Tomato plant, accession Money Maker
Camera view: horizontal (90 deg, fisheye); turntable rotation: 60 degrees
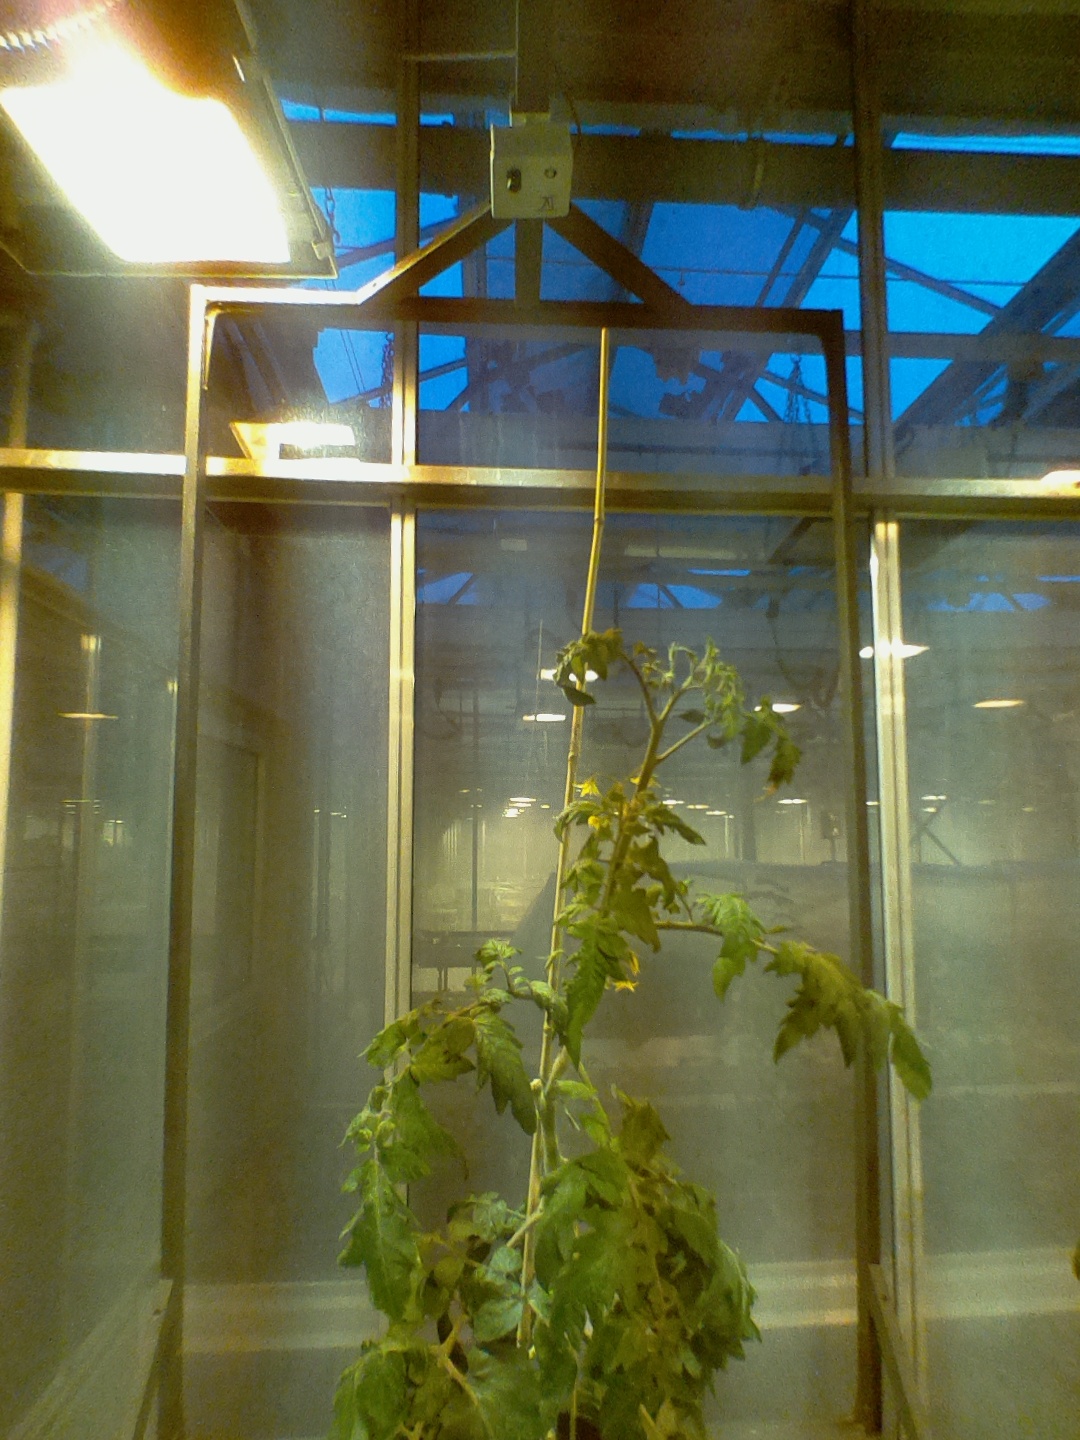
BBCH growth stage 68: Full flowering, 80%-90% of flowers open, more petals falling